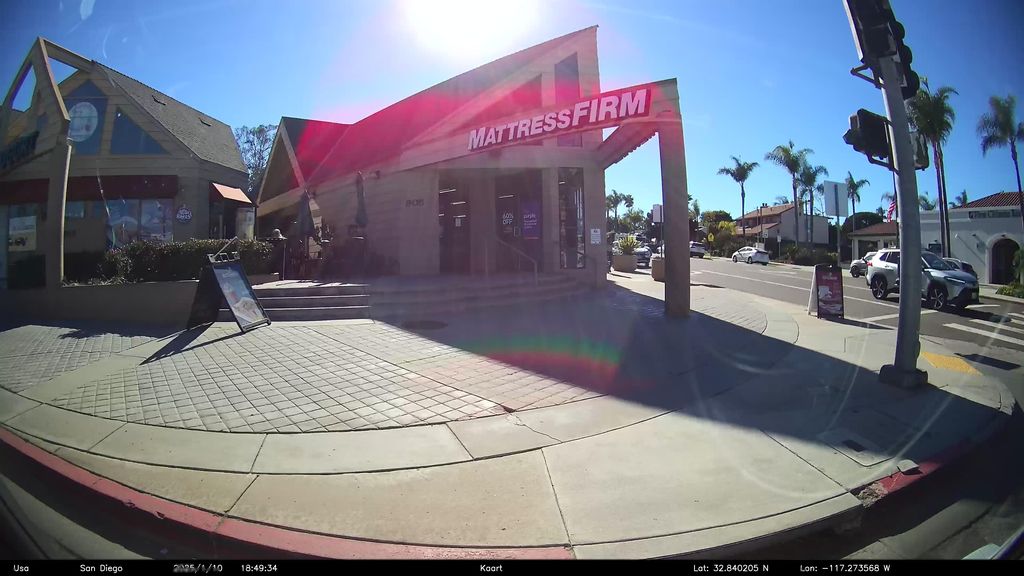
Feature: Storefront
City: San Diego
State: California
Country: United States
Date: 2025-01-11T01:49:34+00:00
Coordinates: 32.84, -117.274